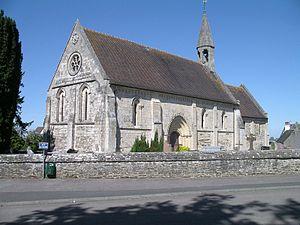
Eglise Saint-Pierre à Bougy (Calvados)
Cette liste regroupe une partie des monuments historiques du Calvados.
L'église Saint-Pierre est une église catholique située à Bougy, en France.
Bougy est une commune française, située dans le département du Calvados en région Normandie, peuplée de 402 habitants.